Damasta sabotage

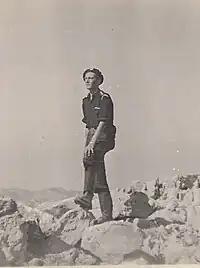
Moss on Crete summer 1944

The Damasta sabotage was an attack by Cretan resistance fighters led by British Special Operations Executive officer Captain Bill Stanley Moss MC against German occupation forces in World War II. The attack occurred on 8 August 1944 near the village of Damasta and was aimed at preventing the Germans assaulting the village of Anogeia.